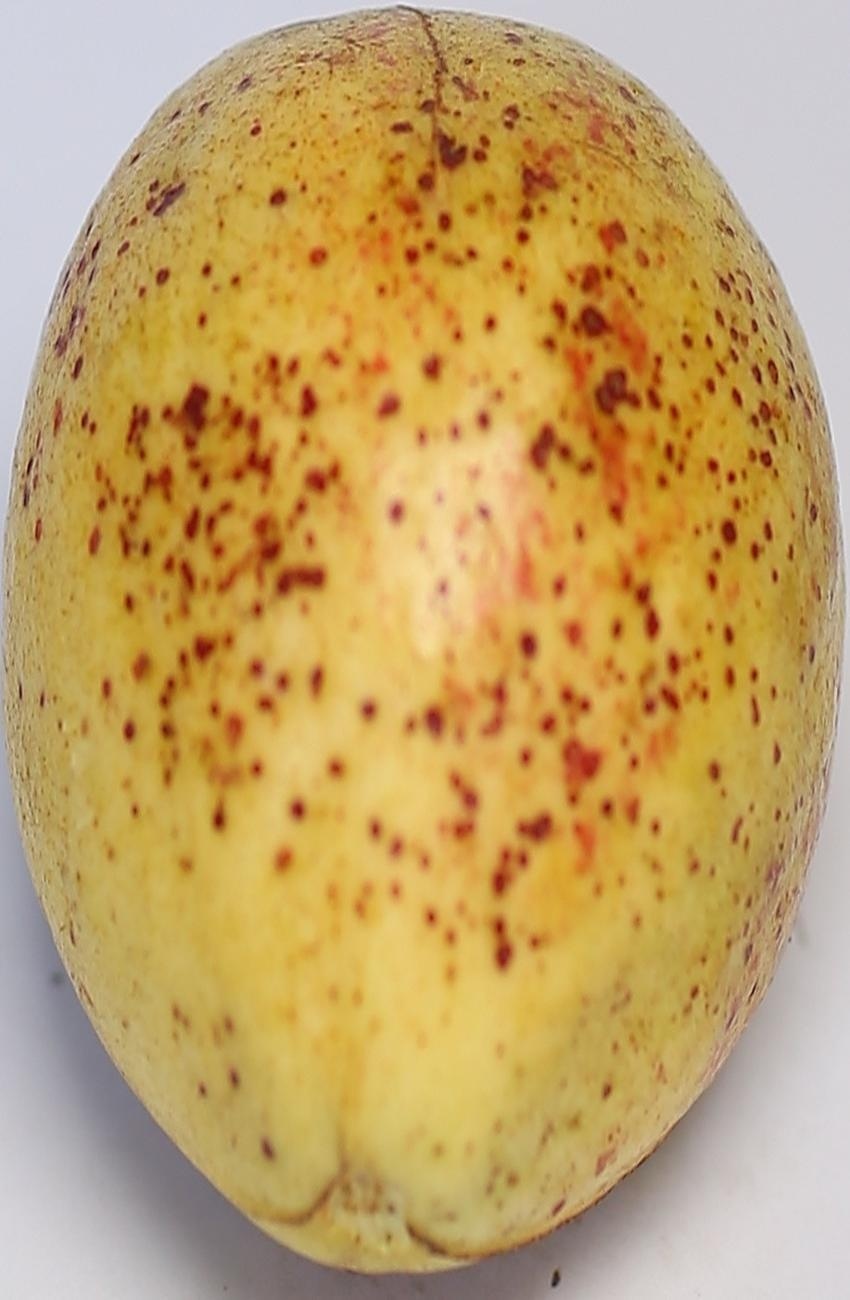
Maturity: ripe
Variety: thadhrami